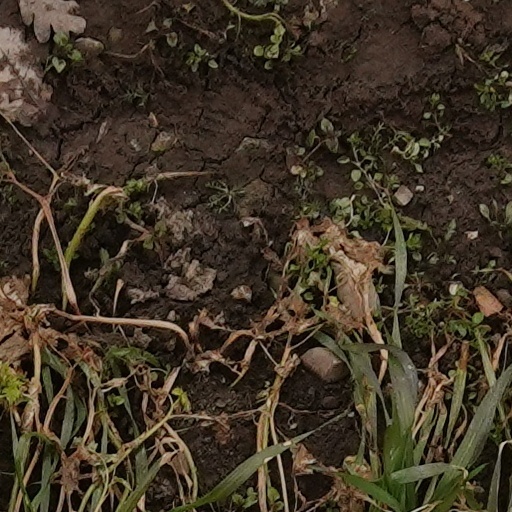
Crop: wheat